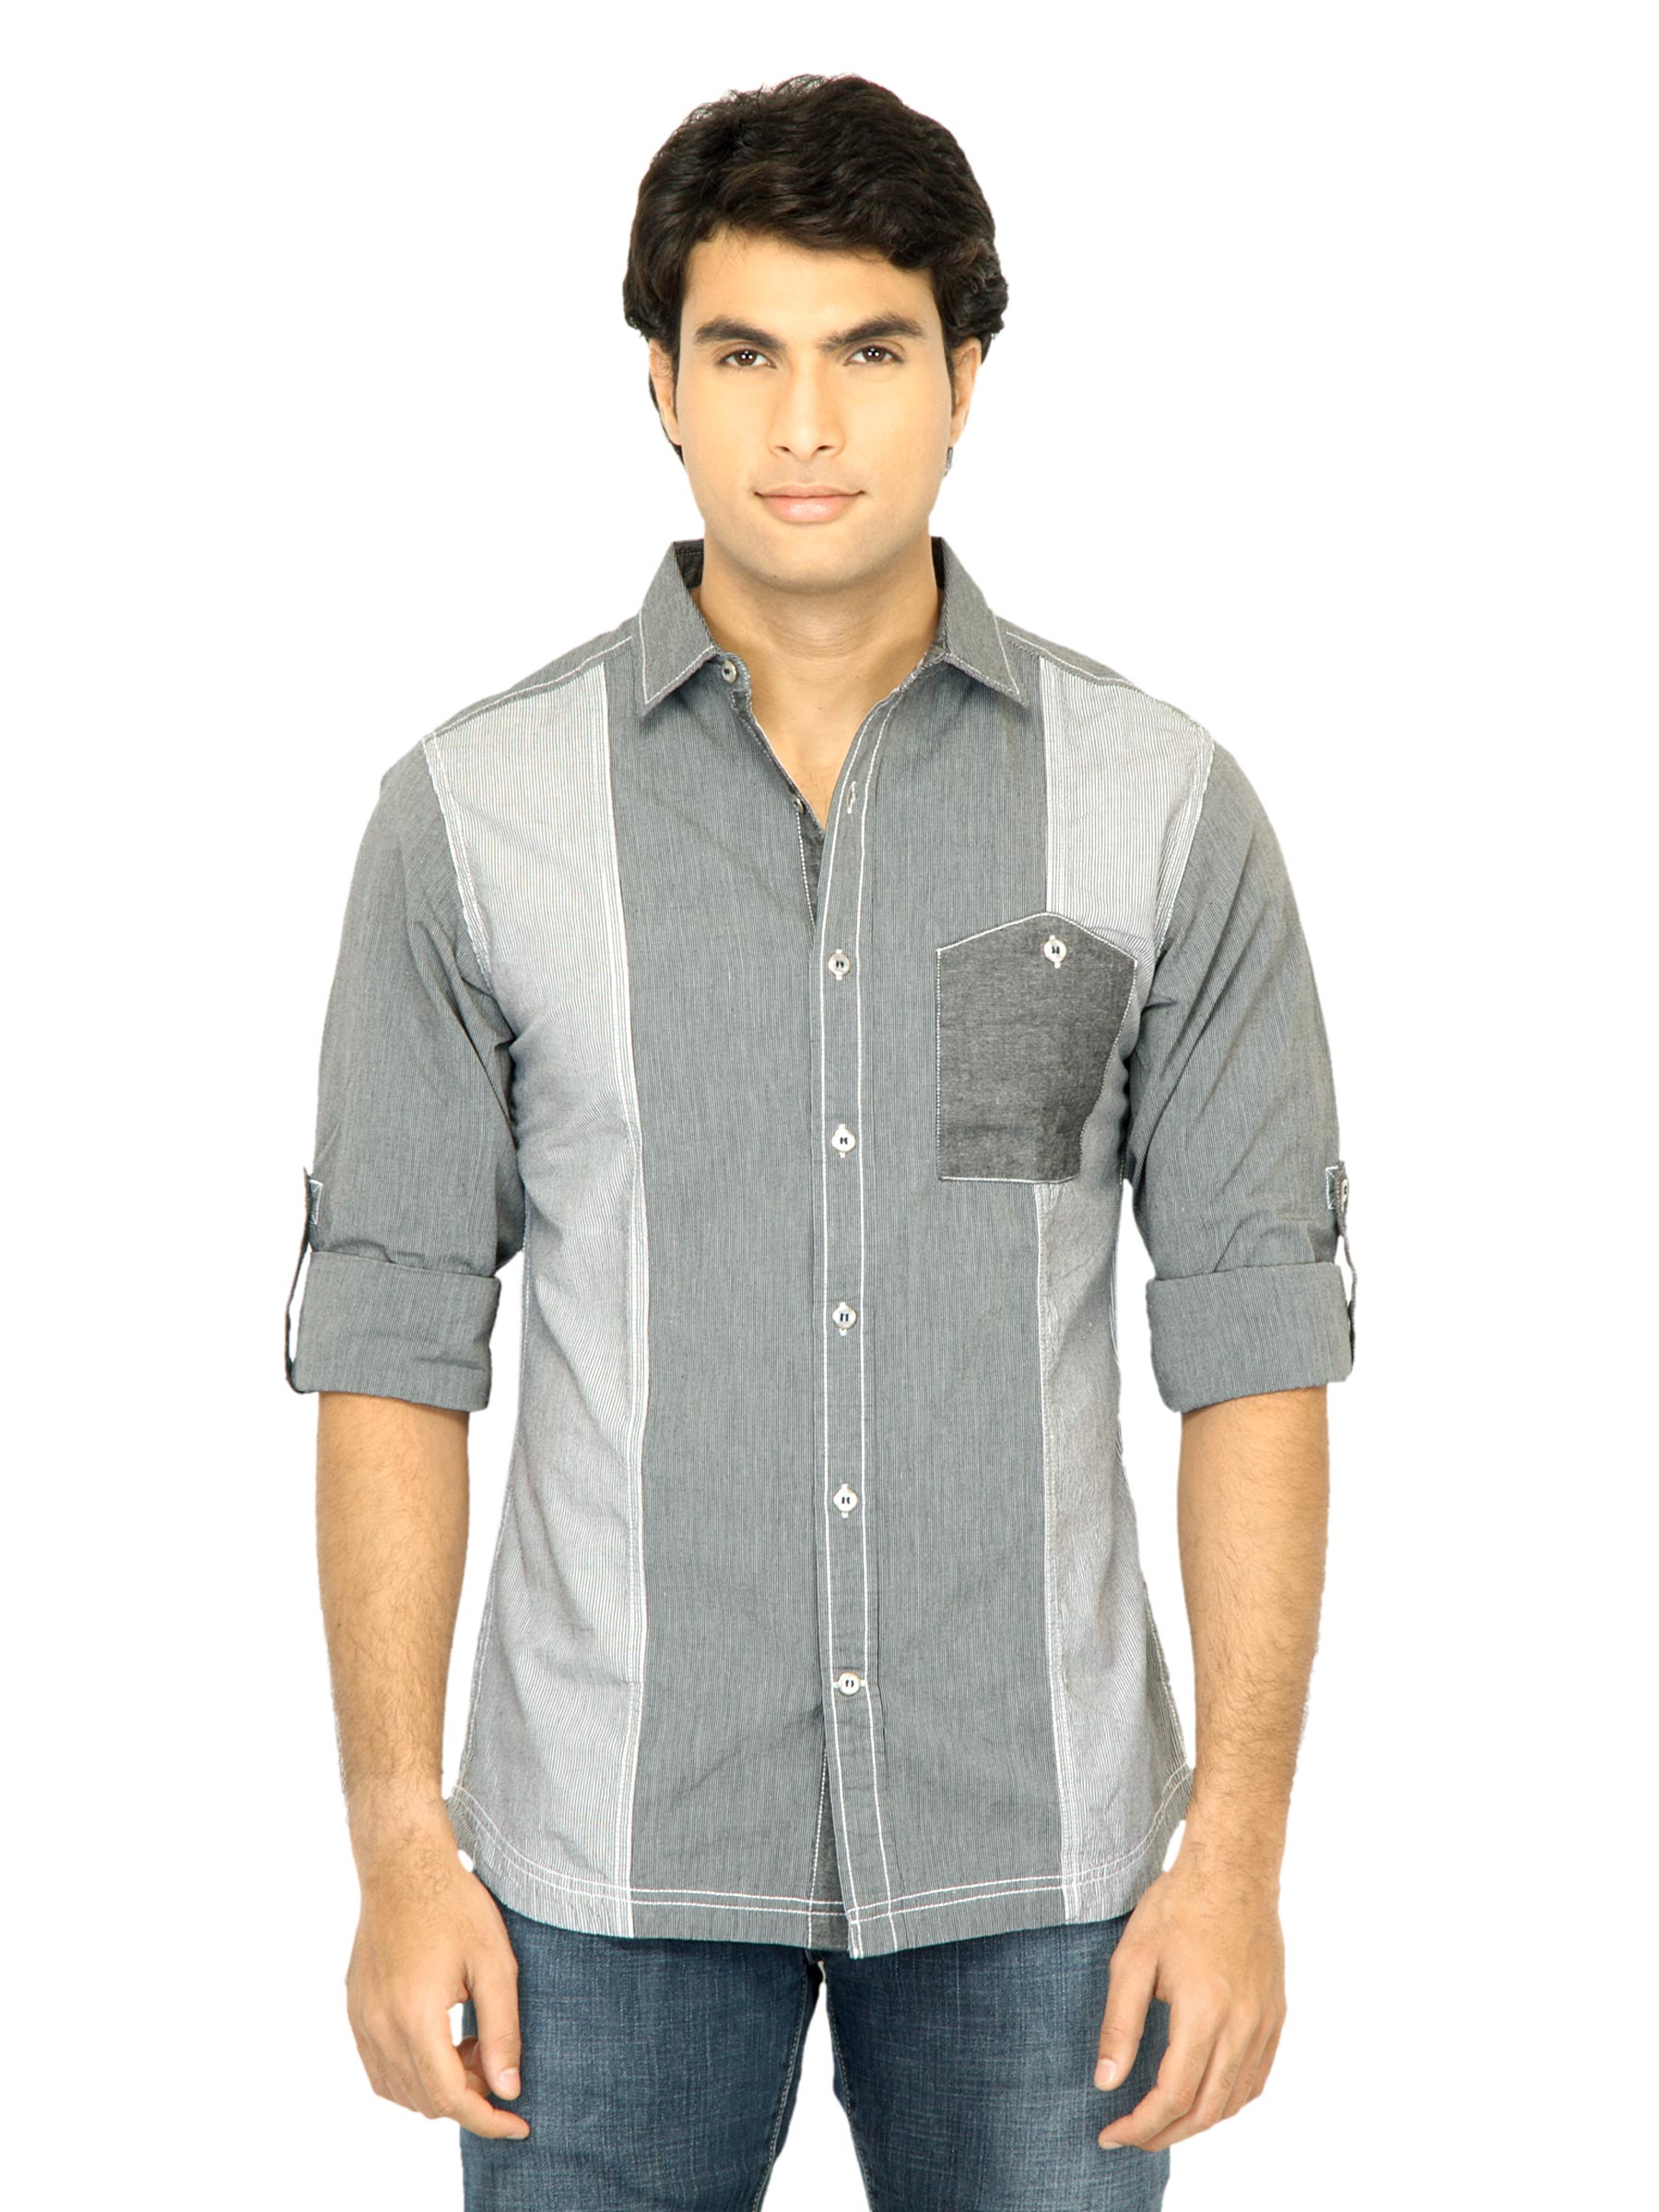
United Colors of Benetton Men Stripes Black Shirt
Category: Apparel / Topwear / Shirts
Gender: Men
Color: Black
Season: Fall 2011
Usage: Casual